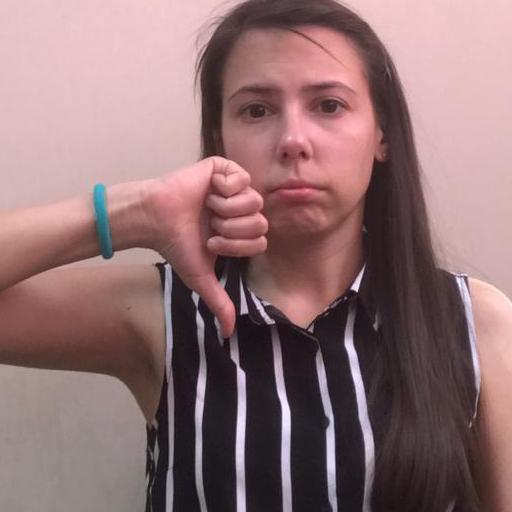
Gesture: dislike